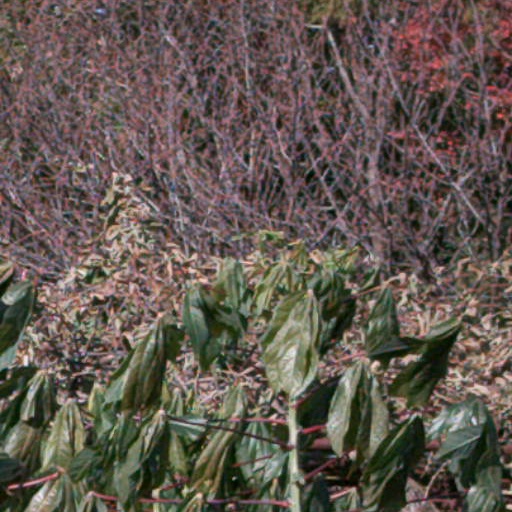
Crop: cassava